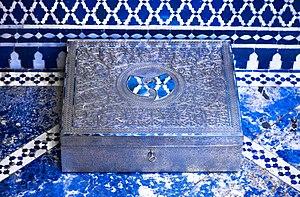
Once Upon a Time in Shaolin est un double album du Wu-Tang Clan enregistré entre 2008 et 2013 et produit à un seul exemplaire.